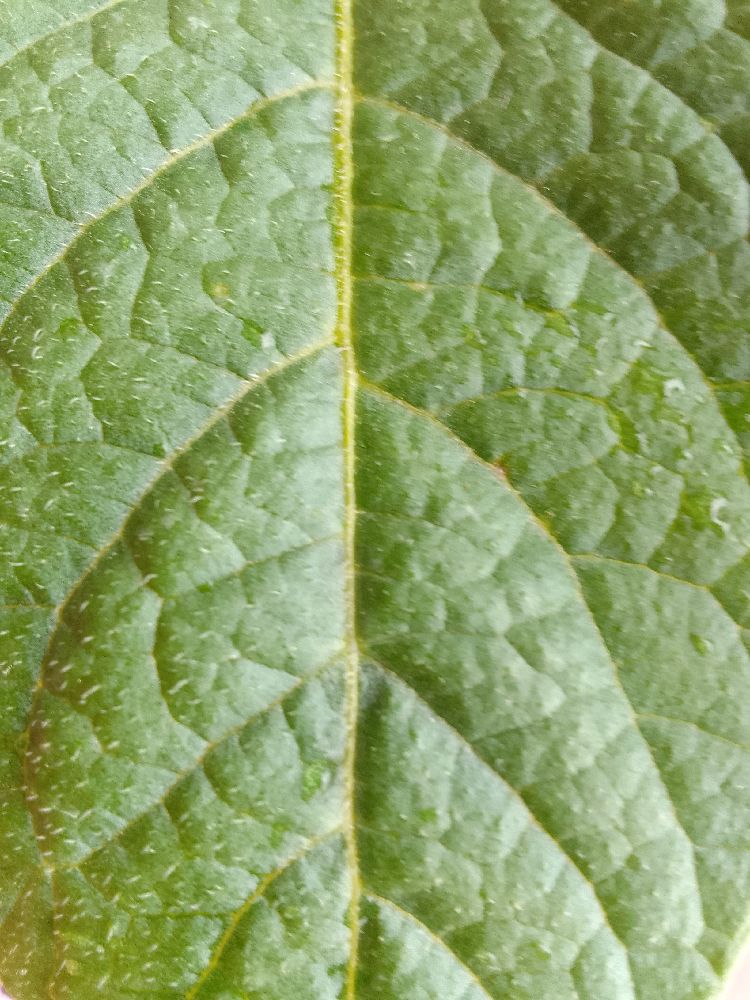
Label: Healthy